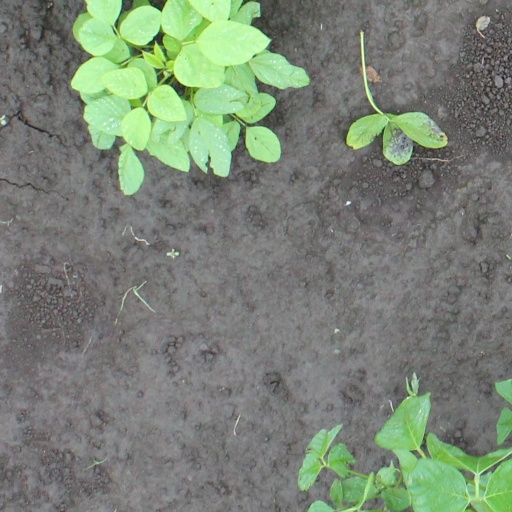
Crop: soybean